Montagne du Fourneau

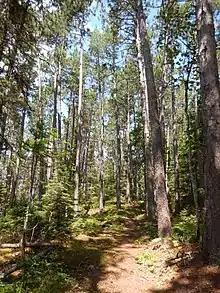
Red pine forest at the top of the mountain.

Montagne du Fourneau is located completely within the Lac-Témiscouata National Park, a 176.5 km provincial park created in 2009 with the mission of protecting the characteristic landscapes of the Monts Notre-Dame natural region. Since 2003, the mountain's western flank has also been protected by the Montagne-à-Fourneau rare forest, an exceptional 207-hectare forest ecosystem, with the aim of protecting a forest of red pines accompanied by white pines, a very rare forest stand in eastern Quebec made possible by high humidity and an absence of forest fires. The southeastern part of the mountain is also part of a 394.2 ha biological refuge created in 2003 to protect old-growth forests from the forestry industry.